Jim Tolle

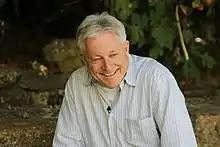

Jim Tolle is an American Pastor, small college president, and radio host based in Los Angeles. After graduating with a degree in theology, he began as an apprentice minister with the well-known pastor, Dr. Jack W. Hayford and eventually served as Senior Pastor at The Church On The Way, a very well known congregation in the city, which became one of the largest multicultural churches in the United States. Since his retirement, he has pursued starting other multi-ethnic congregations. Today, he pastors El Camino Metro Church, (see: El Camino Metro), which offers services in both Spanish and English. Having begun the church in 2018, it has grown rapidly in rented facilities and has become an incubator for new leaders who have begun more than 50 other congregations.